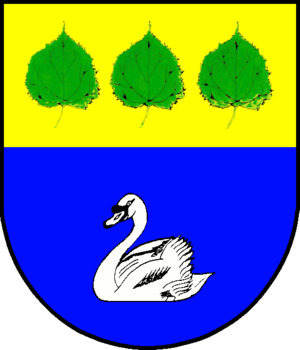
Vindemark
Coat of arms of Vindemark
Vindemark eller Winnemark Damp er en landsby og kommune beliggende ved Slien på halvøen Svansø i det østlige Sydslesvig. Administrativt hører kommunen under Rendsborg-Egernførde kreds i den tyske delstat Slesvig-Holsten. Kommunen samarbejder på administrativt plan med andre kommuner i omegnen i Slien-Østersø kommunefællesskab. I kirkelig henseende hører Vindemark under uner Svans og delvis Siseby Sogn. De to sogne lå i Risby Herred, da området var dansk.